McLaren MCL32

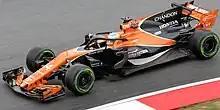
Alonso testing the Halo during the FP1 of the Malaysian Grand Prix. The safety device would eventually make its debut the following season

At the Malaysian Grand Prix, Vandoorne qualified a strong seventh, while Alonso makes it two cars in the top ten with tenth position. Vandoorne finished the race in seventh to overtake Alonso in the points, while Alonso finished eleventh. In Japan, Alonso and Vandoorne qualified tenth and eleventh respectively. The team just miss out on points with eleventh by Alonso, while Vandoorne is fourteenth.